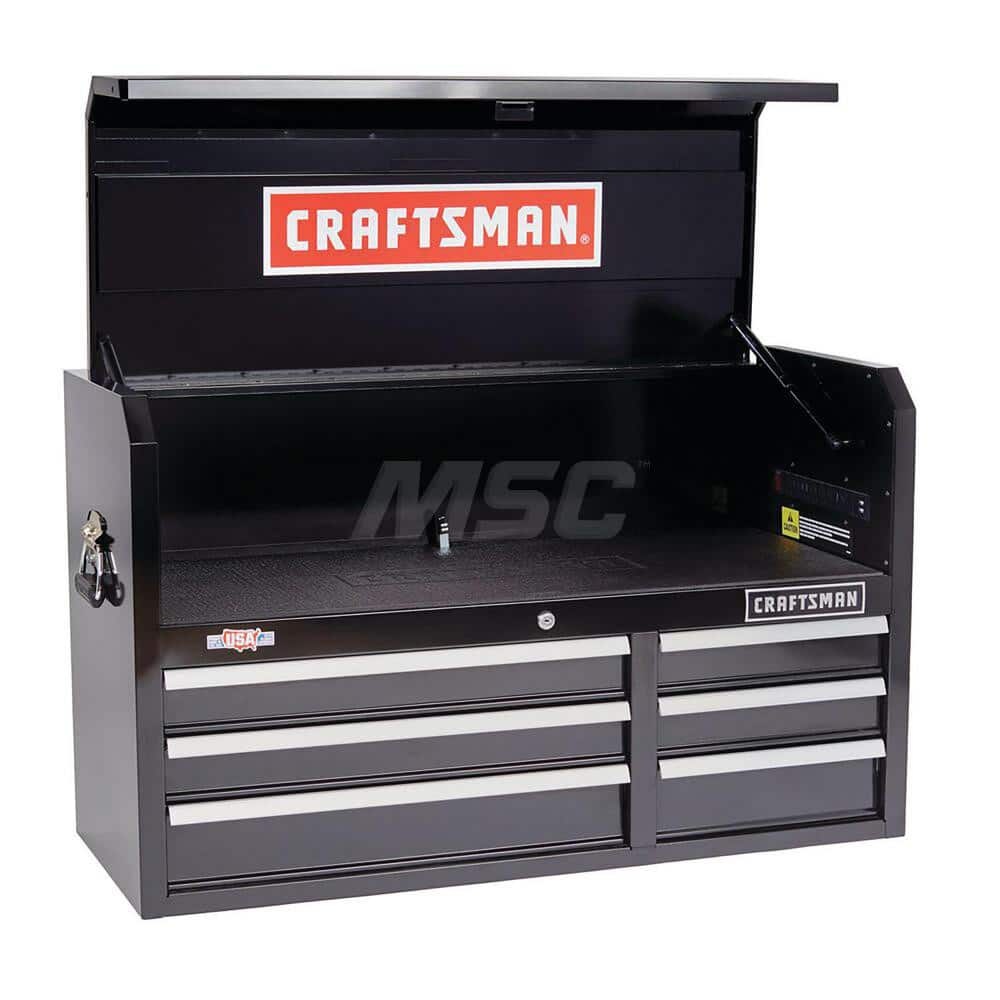
Steel Tool Box: 40-1/2″ OAW, 16″ OAD, 24-1/2″ OAH 1 lb Capacity
Brand: Craftsman
Item #: 23177751 Brand: Craftsman Model #: CMST24060BK Product Specifications Type Tool Chest Width Range 24 to 47.9 in Depth Range Less than 18 in Material Steel Height Range 24 in & Higher Color Red Material Family Steel Drawers Range 5 to 9 Width (Inch) 40-1/2 Depth (Inch) 16 Height (Inch) 24-1/2 Height (Decimal Inch) 24.5000 Depth (Decimal Inch) 16.0000 Load Capacity (Lb. - 3 Decimals) 100.000 Width (Decimal Inch - 4 Decimals) 40.5000
Category: Hardware > Hardware Accessories > Tool Storage & Organization > Tool Cabinets & Chests